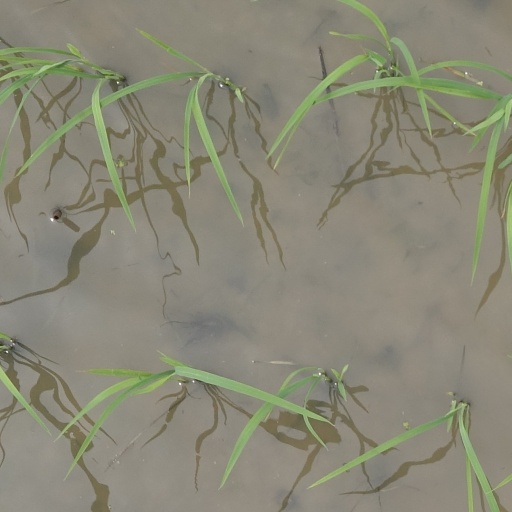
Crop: rice